Hilmar Finsen

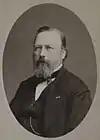
Søren Hilmar Steindór Finsen

Søren Hilmar Steindór Finsen (24 January 1824 – 15 January 1886), commonly known as Hilmar Finsen in Iceland, was a Danish–Icelandic politician who served as Governor of Iceland (1865–1872).